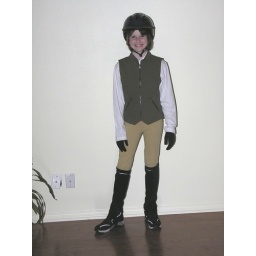
Cat in horse riding attire